Vidal Nuño

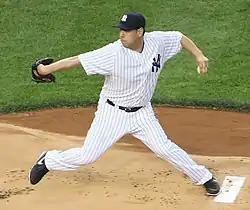
Nuno with the New York Yankees

On June 18, 2011, Nuño signed with the New York Yankees organization, and was assigned to the Staten Island Yankees of the New York–Penn League. He also pitched for the Charleston RiverDogs of the Single–A South Atlantic League. In 2012, Nuño played for the Tampa Yankees of the High–A Florida State League and Trenton Thunder of the Double–A Eastern League. Across both levels, Nuño pitched to a 10–6 win–loss record with a 2.54 ERA, the best among all Yankees' minor league pitchers, across innings pitched.